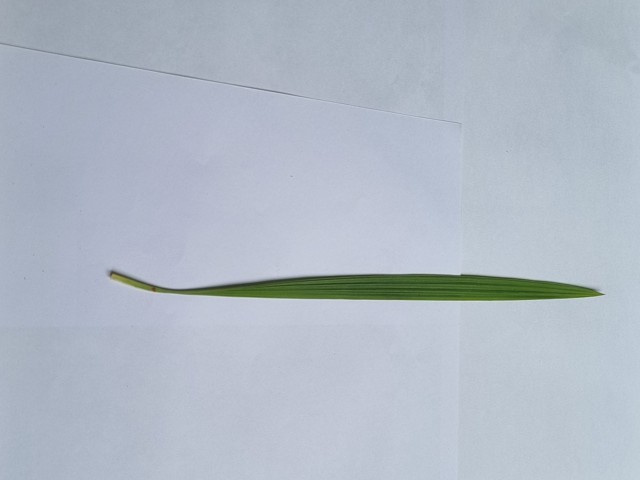
Plant: betal